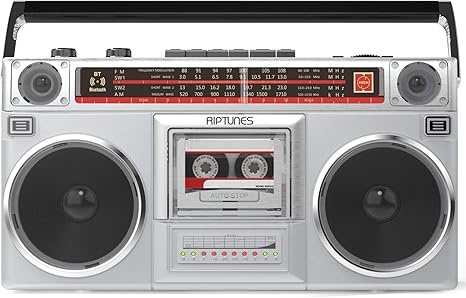
Riptunes Boombox Radio Cassette Player Recorder, AM/FM -SW1/SW2 Radio, Wireless Streaming, USB/Micro SD Slots, Aux in, Headphone Jack, Convert Cassettes to USB/SD, Classic 80s Style Retro, Black
Riptunes Radio Cassette Stereo Boombox With Bluetooth Audio RETRO VIBE POWERED WITH MODERN-DAY FEATURES Revisit the nostalgic memories from the past with the vintage-styled RACR510BT Retro Bluetooth Boombox Cassette player having rich sound quality, built-in stereo speakers, Bluetooth connectivity, and ultimate wireless audio experience. WIDE BLUETOOTH COMPATIBILITY Stream your treasured music with an inherent Bluetooth feature that allows super-fast wireless pairing to a wide range of devices like iPhones, Android Smartphones and devices, iPods, iPads, tablets, laptops, etc. so that you can play unlimited and enjoy unlimited. EXPANDED OPTIONS FOR FURTHER CONNECTIVITY The party should never stop just because of poor connectivity. The portable Radio Cassette Stereo Boombox RACR510BT features Micro SD Slots, USB Port, 3.5mm Aux-in, and a headphone jack to allow never-ending music sessions from a broad range of audio sources. The robust stereo speakers are always ready for any occasion or event. NEVER MISS ON THE CLASSIC Not only vintage outlook, but the Retro Bluetooth Boombox Cassette player also has vintage features like AM/FM/SW1/SW2 Radio, a built-in cassette player, & a recorder to record radio to digital files directly onto the Micro SD/USB so that you can experience the “classic” in style. Also converts cassettes to MP3 files onto USB/SD! A perfect companion for a peaceful weekend getaway. LOADED WITH CONTROLS YOU NEED RACR-510BT Retro Bluetooth Boombox Cassette player is equipped with knobs to enable radio and volume tuning. The easy-to-push buttons for pairing, source, and clock-setting are an added advantage. The cassette player can switch to play, stop, pause, rewind, fast-forward, record, and eject for a classic experience that you always desired.bpoint* RETRO VIBE POWERED WITH MODERN-DAY FEATURES Revisit the nostalgic memories from the past with the vintage-styled RACR510BT Retro Bluetooth Boombox Cassette player having rich sound quality, built-in stereo speakers, Bluetooth connectivity, and ultimate wireless audio experience.bpointWIDE BLUETOOTH COMPATIBILITY Stream your treasured music with an inherent Bluetooth feature that allows super-fast wireless pairing to a wide range of devices like iPhones, Android Smartphones and devices, iPods, iPads, tablets, laptops, etc. so that you can play unlimited and enjoy unlimited.bpointEXPANDED OPTIONS FOR FURTHER CONNECTIVITY The party should never stop just because of poor connectivity. The portable Radio Cassette Stereo Boombox RACR-510BT features Micro SD Slots, USB Port, 3.5mm Aux-in, and a headphone jack to allow never-ending music sessions from a broad range of audio sources. The robust stereo speakers are always ready for any occasion or event.bpointNEVER MISS ON THE CLASSIC Not only vintage outlook, but the Retro Bluetooth Boombox Cassette player also has vintage features like AM/FM/SW1/SW2 Radio, a built-in cassette player, & a recorder to record radio to digital files directly onto the Micro SD/USB so that you can experience the “classic” in style. Also converts cassettes to MP3 files onto USB/SD! A perfect companion for a peaceful weekend getaway.
Brand: Usually Dispatched in 15 to 20 days
Category: Electronics > Audio > Audio Players & Recorders > Boomboxes